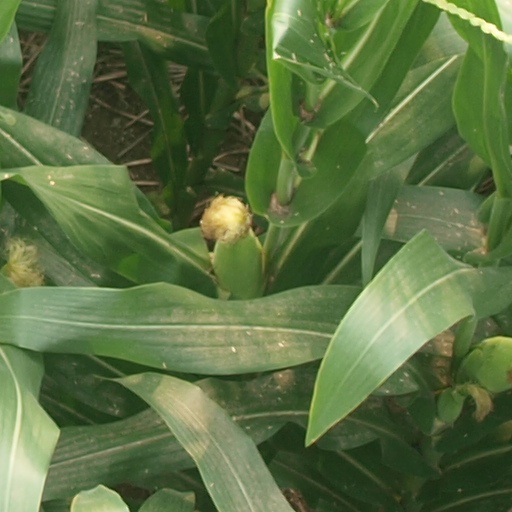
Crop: maize; corn